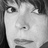
Emotion: sad